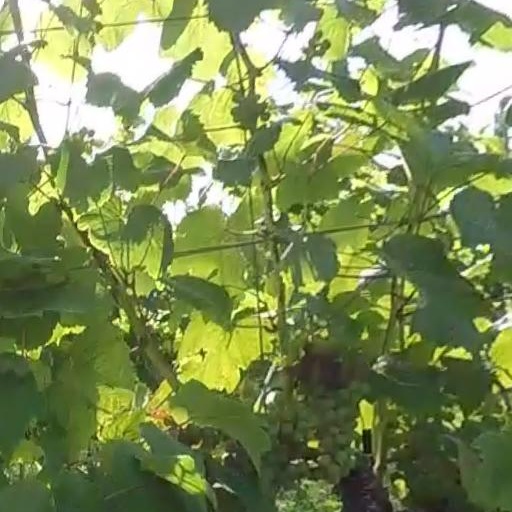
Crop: grape